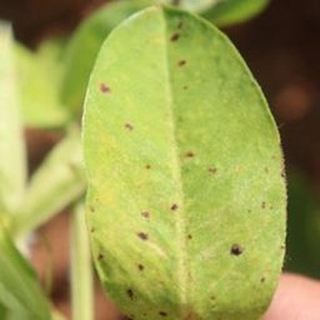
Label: groundnut_early_leaf_spot